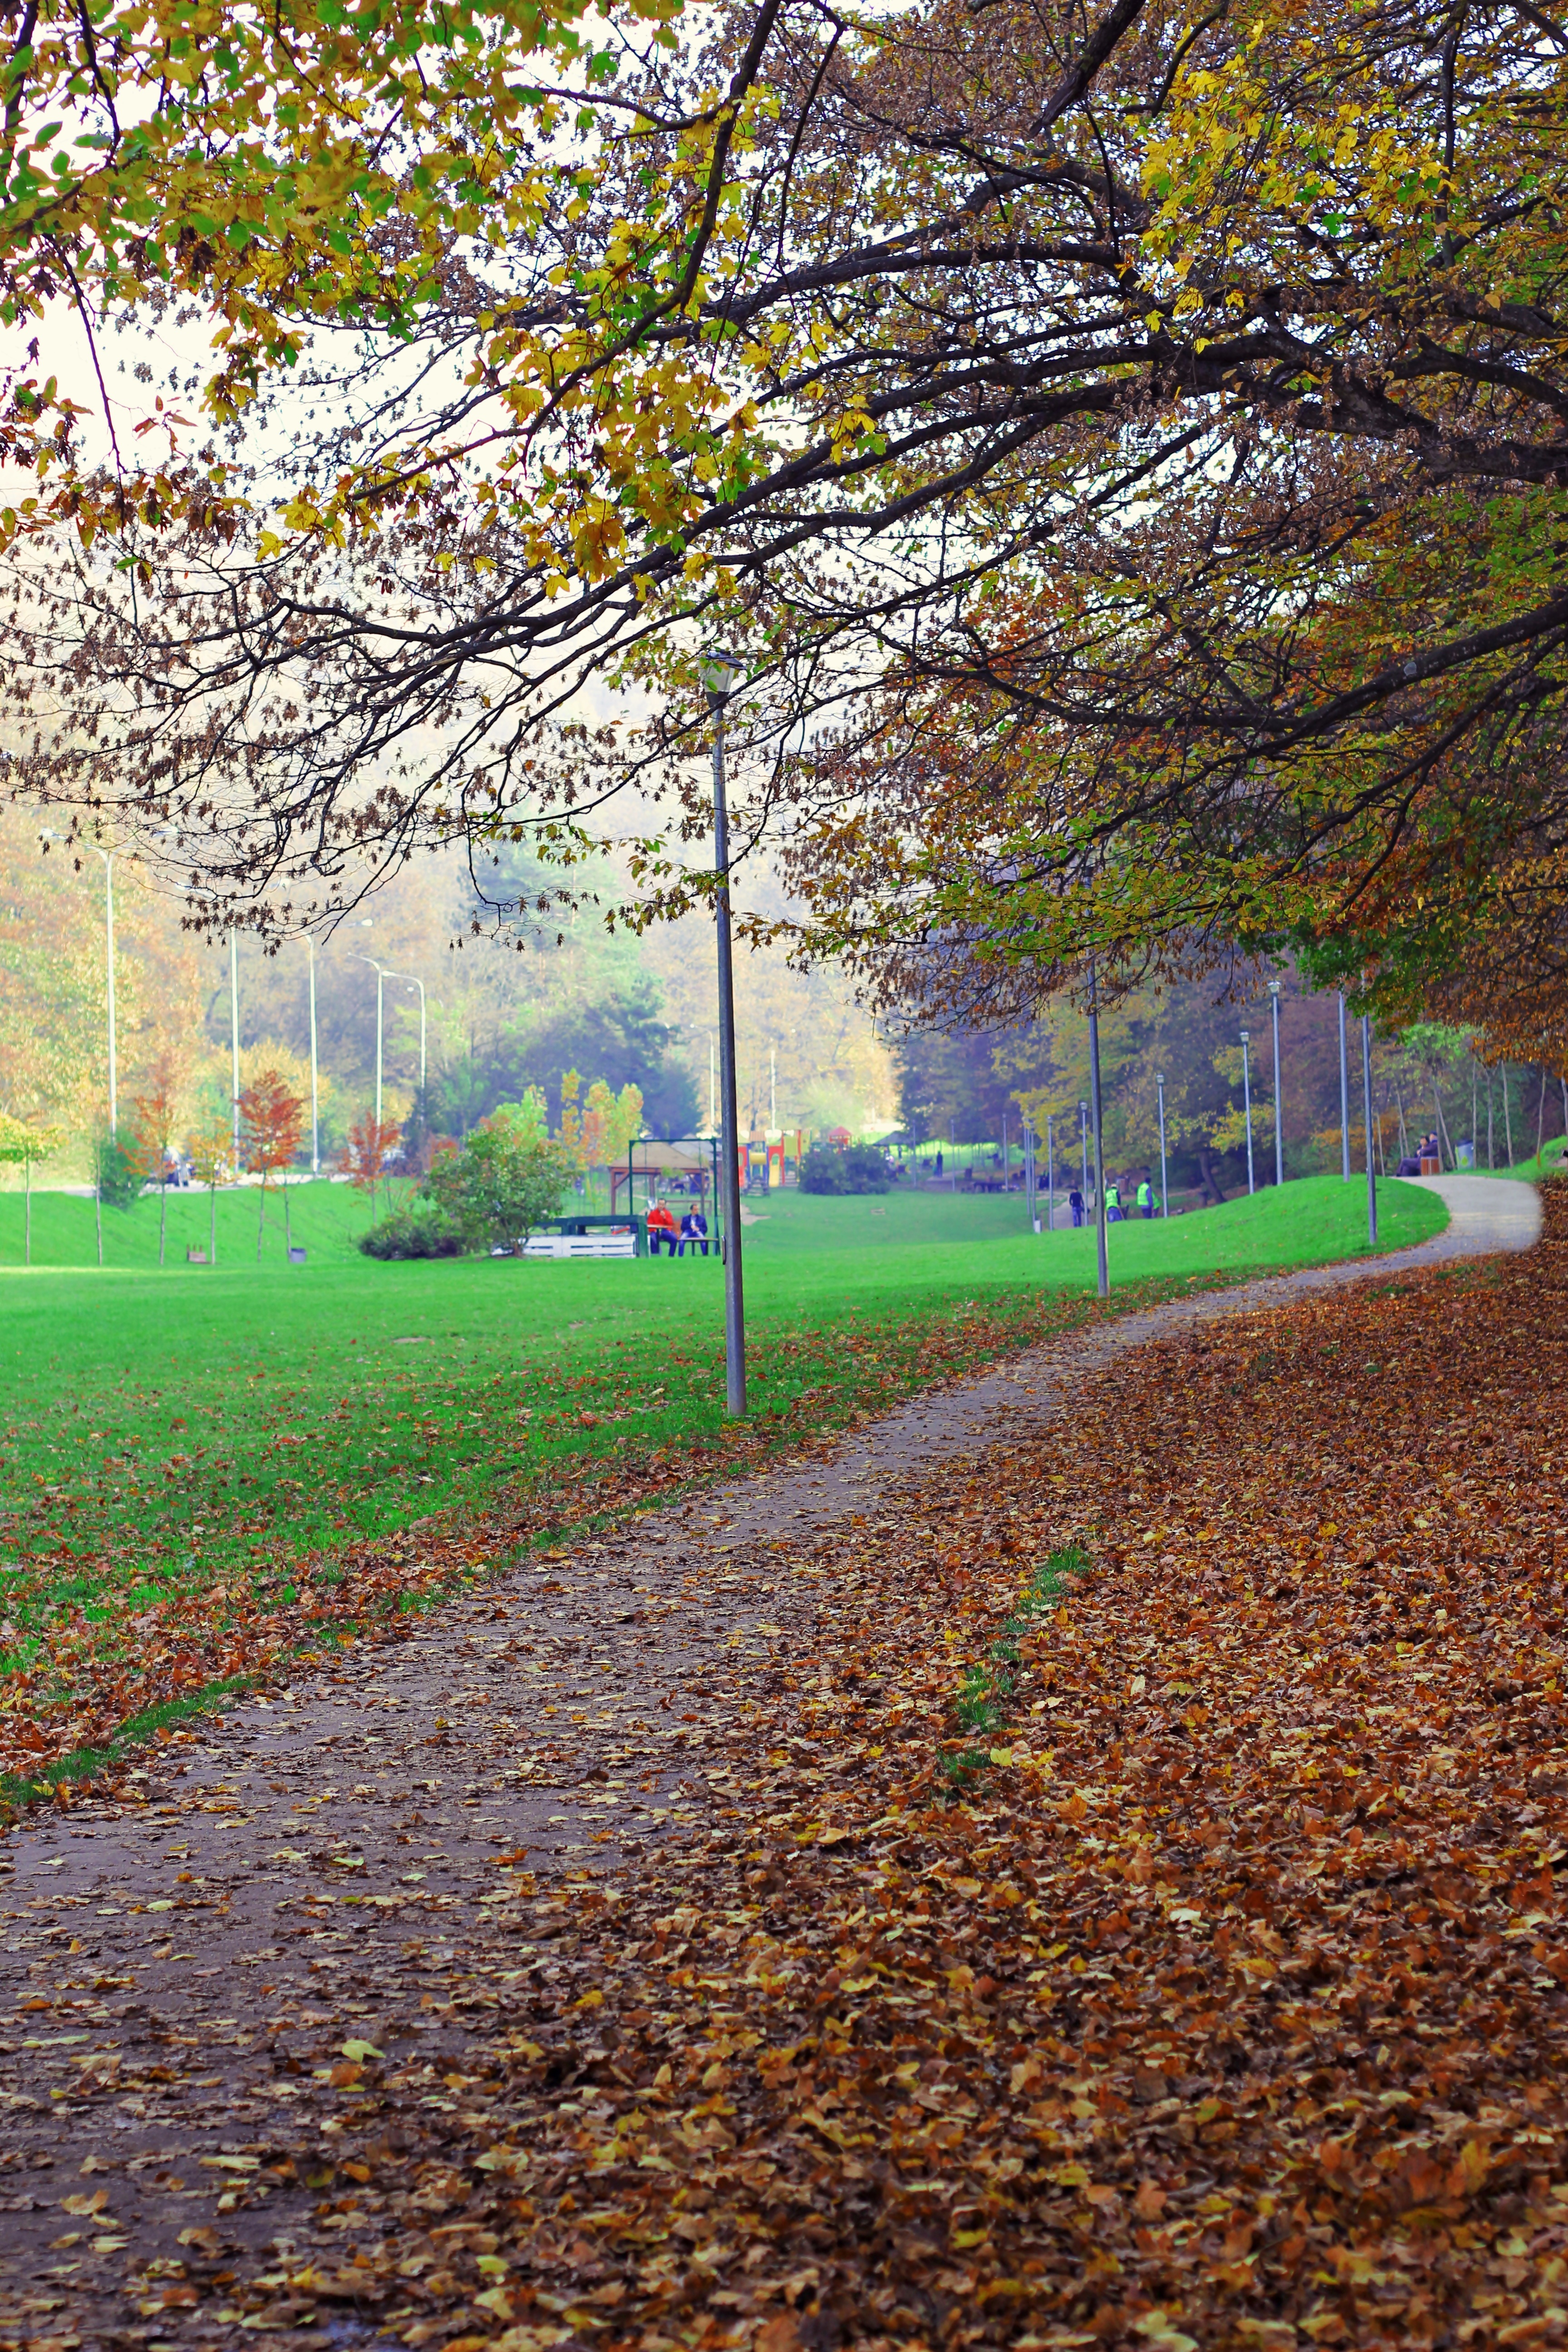
landscape, tree, nature, grass, plant, field, lawn, sunlight, morning, leaf, flower, green, reflection, autumn, park, season, woodland, rural area, woody plant